The Con Is On

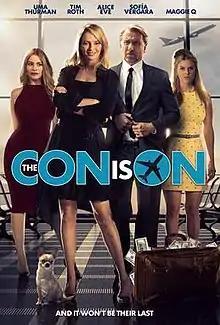
Theatrical release poster

The Con Is On (previously titled "The Brits Are Coming") is a 2018 heist comedy film directed by James Oakley and co-written by Alex Michaelides and Oakley. The film stars Uma Thurman, Maggie Q, Sofía Vergara and Alice Eve alongside Tim Roth.